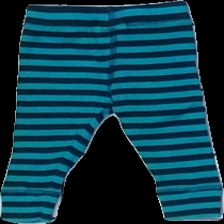
View: back
Type: Tights
Category: Children
Brand: Lindex
Colors: Blue, Green
Material: 100% cotton
Pattern: Striped
Cut: Regular
Size: 68
Season: All
Damage location: top left
Damage 2 location: bottom center
Damage 3 location: bottom left
Price range: <50
Recommended usage: Reuse
Description: randiga tights, lätt nopprig